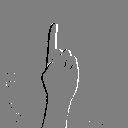
ASL letter: z